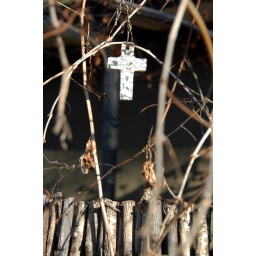
A mirrored cross hangs above the fence by Living Life, in South Africa.